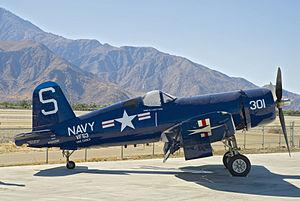
La liste des F4U Corsair existants recense tous les Corsair en état de vol, en restauration, ou en présentation au sol.